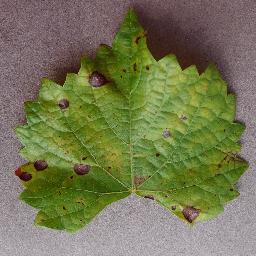
Label: Grape___Black_rot